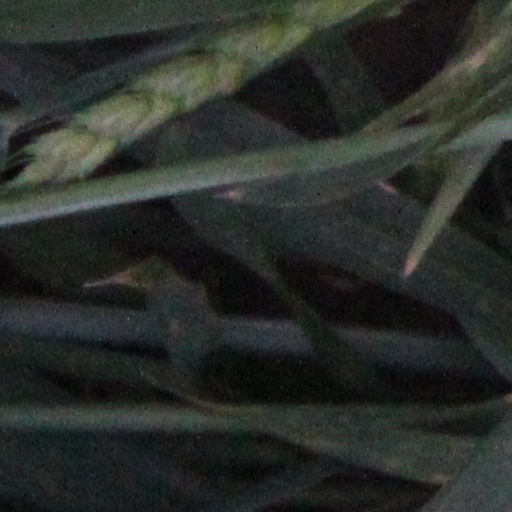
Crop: wheat